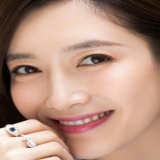
diễn viên Giang Sơ Ảnh